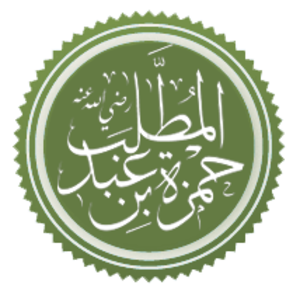
Hamza
Hamza ibn ‘Abdul-Muttalib var en af profeten Muhammed følgesvende.